Kurt Hiller

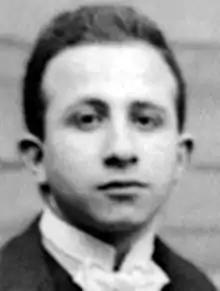
Kurt Hiller 1903

Kurt Hiller (17 August 1885, Berlin – 1 October 1972, Hamburg) was a German essayist, lawyer, and expressionist poet. He was also a political (namely pacifist) journalist.